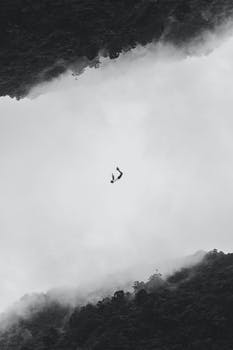
Label: No Watermark